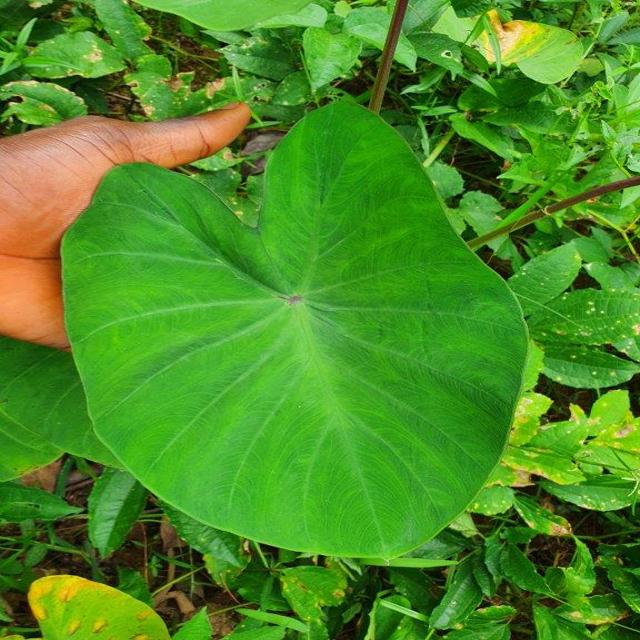
Label: Healthy